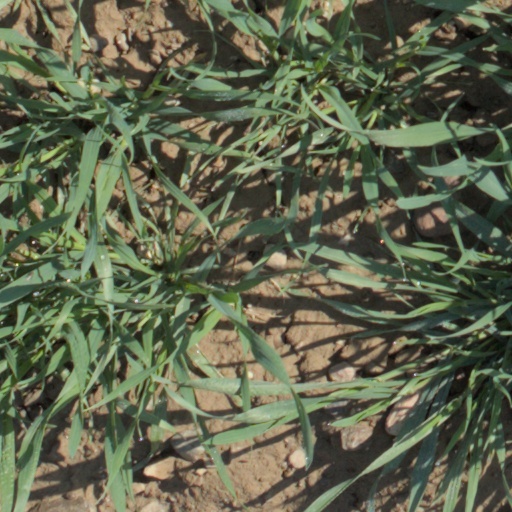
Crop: wheat